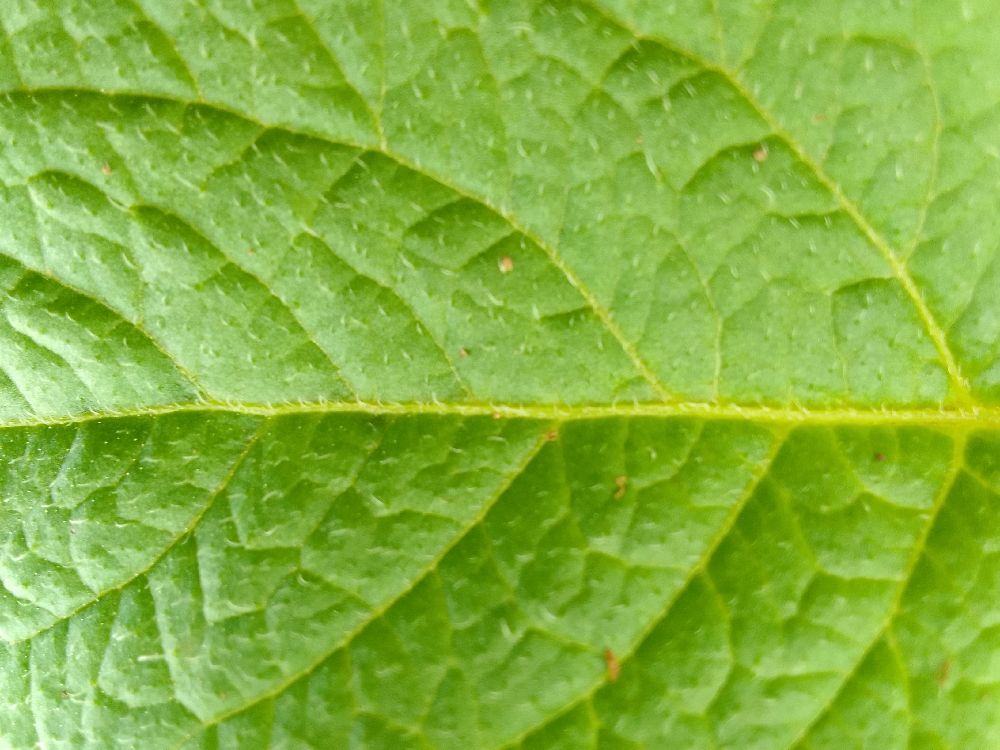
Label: Healthy